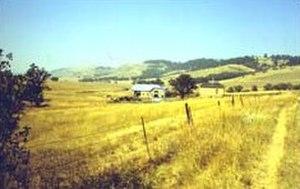
Les National Historic Landmarks du Dakota du Sud sont les sites historiques d'intérêt national de l'État du Dakota du Sud aux États-Unis.